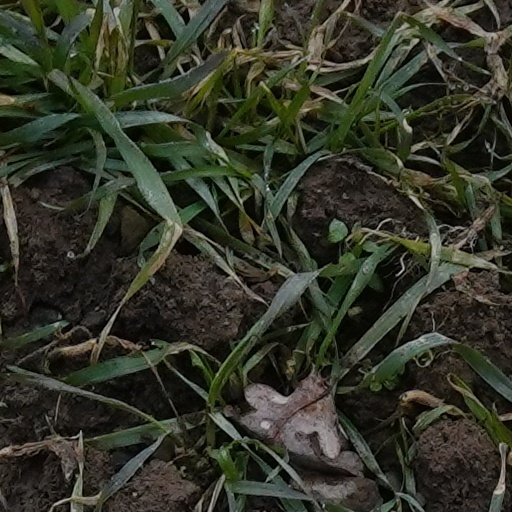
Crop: wheat